Nideggen Castle

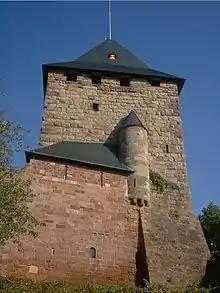
Tower house of the castle

Built between 1177 and 1190, the tower house is the oldest part of Nideggen Castle. On its eastern side is a deep neck ditch. Around 1350, the tower was increased in height to six storeys. Inside, the castle chapel is on the ground floor, next to the dungeon. The remaining floors each have two rooms which, in addition to living quarters, were used as storerooms and garrison rooms ("Mannschaftsräume").